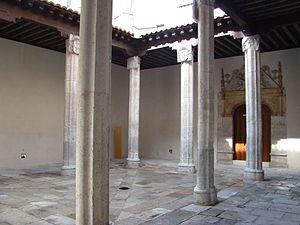
Le Collège San Gregorio de Valladolid est l'un des meilleurs exemples de l'architecture de l'époque des Rois Catholiques. En particulier, son patio et son portail sont célèbres pour leur ornementation raffinée de style isabelin leurs proportions élégantes et un symbolisme de pouvoir flagrant.